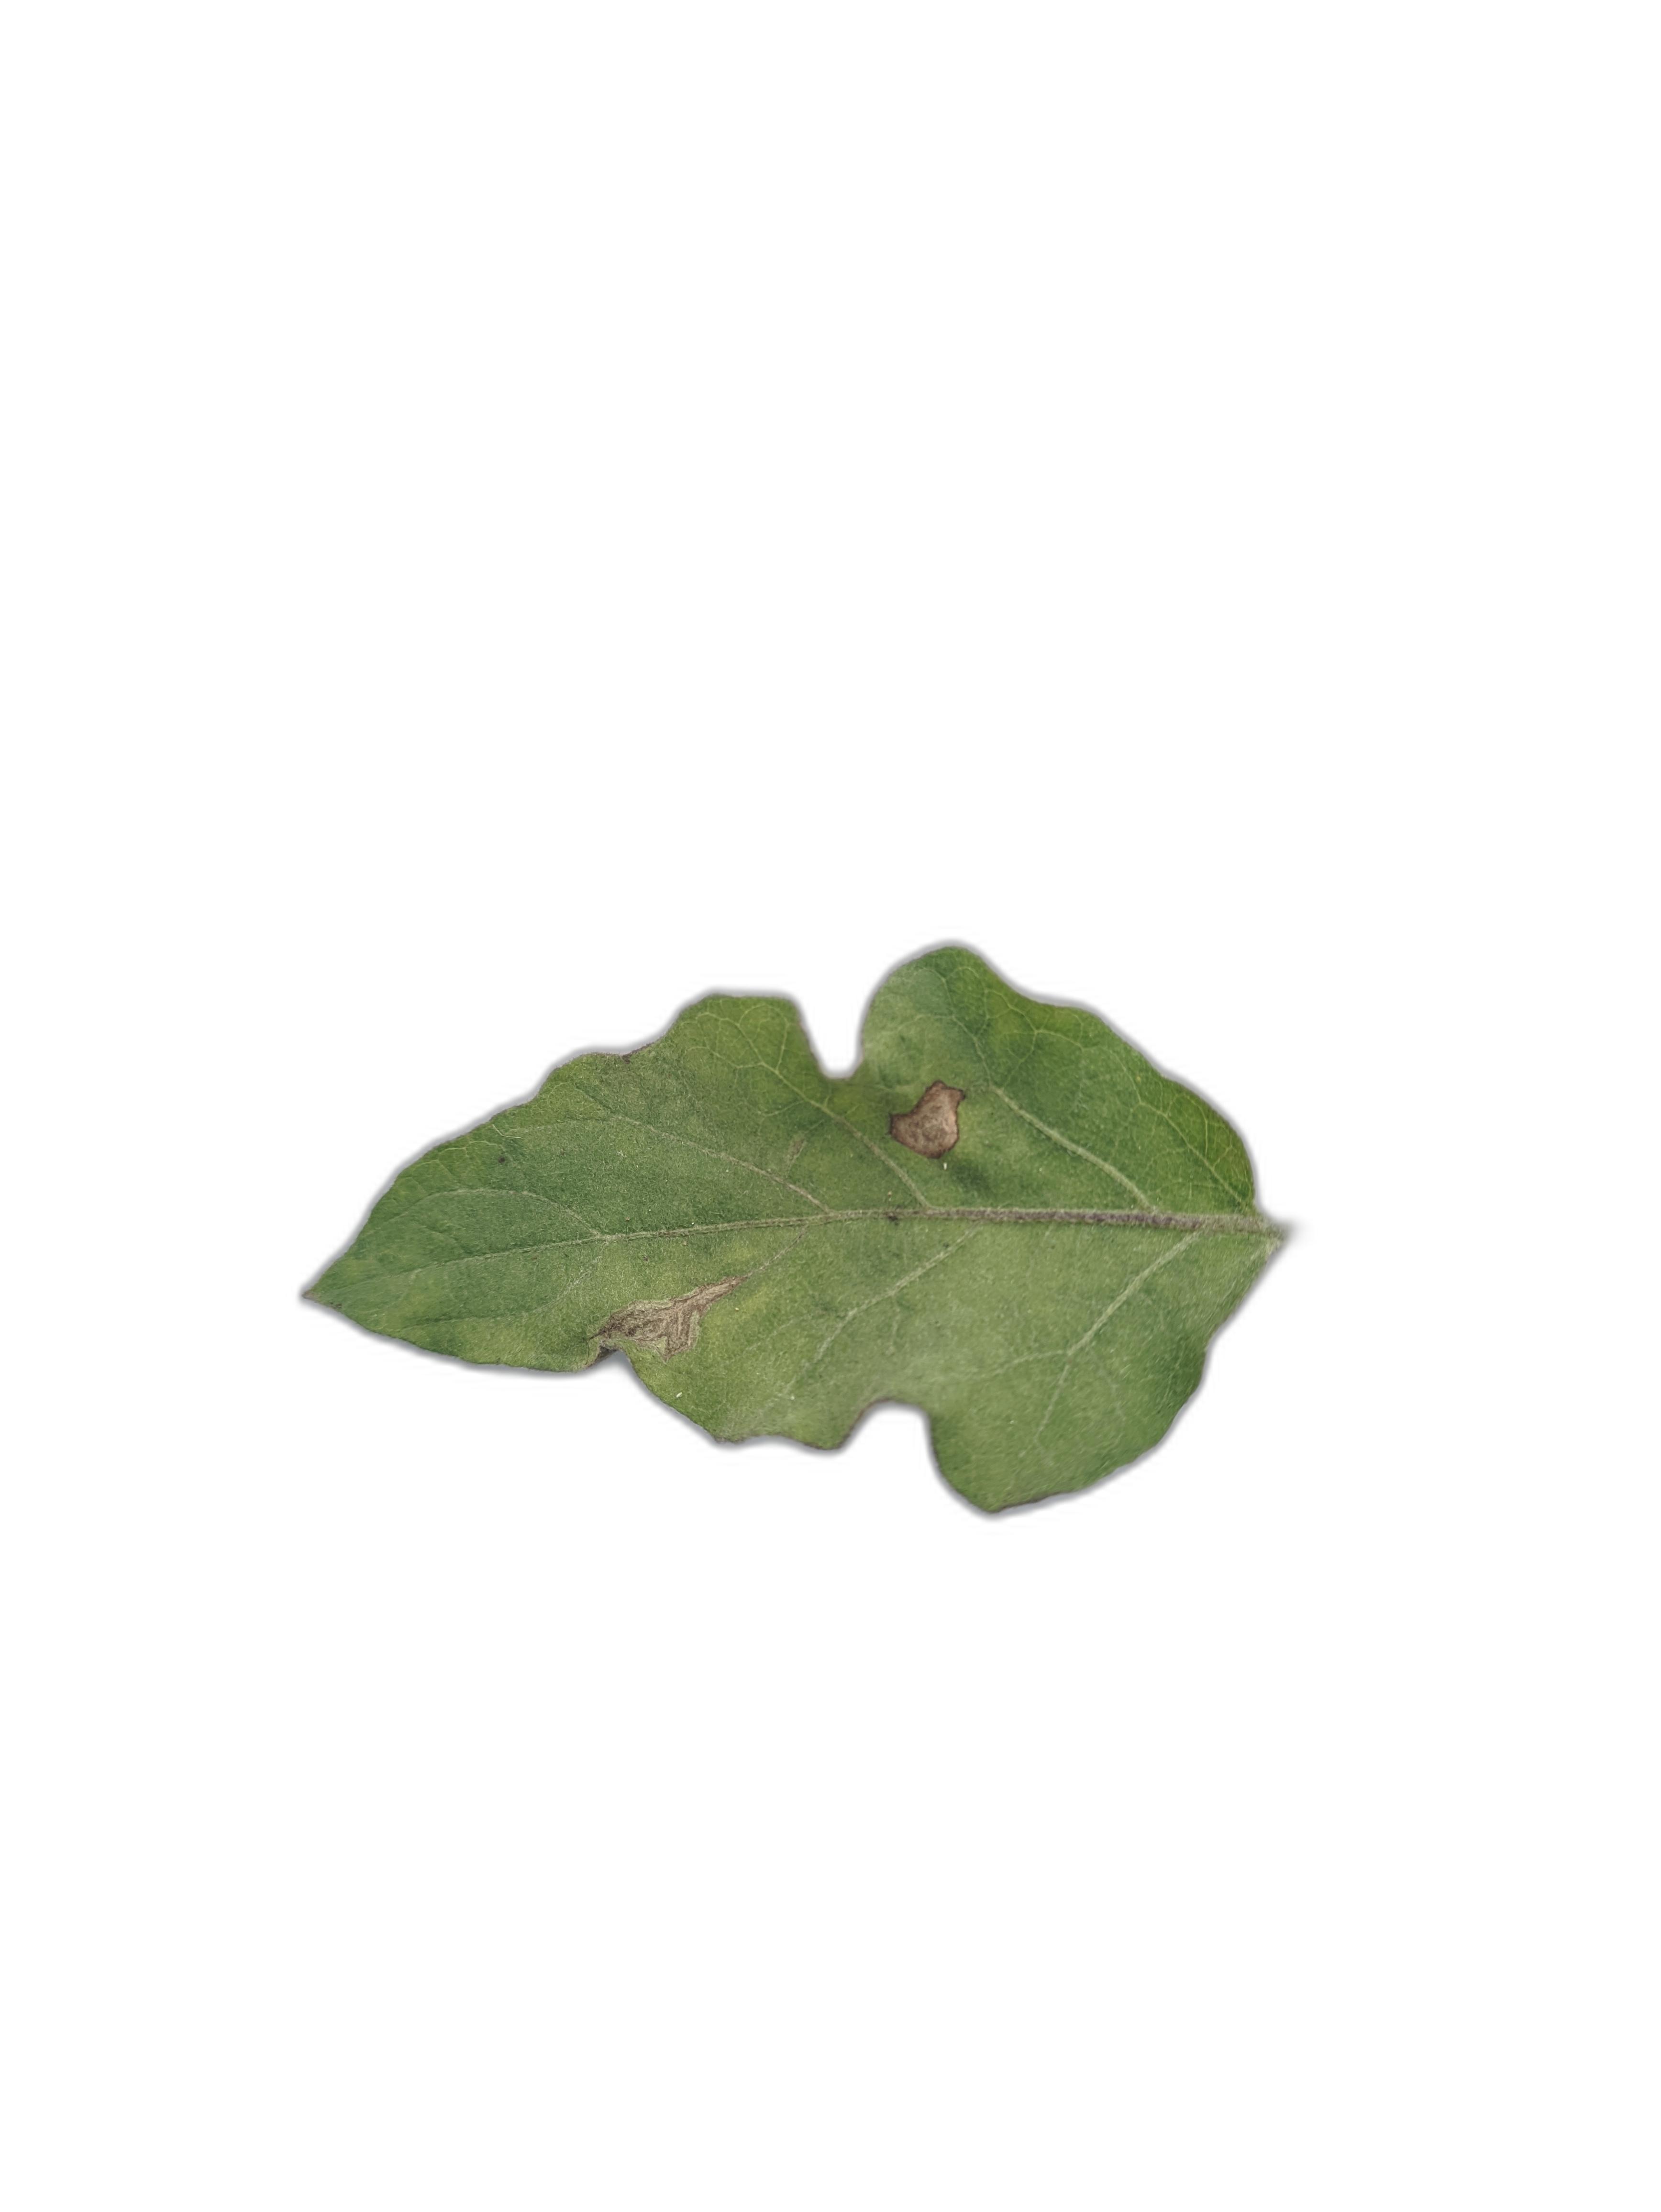
Label: Leaf Spot Disease